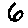
Label: 6